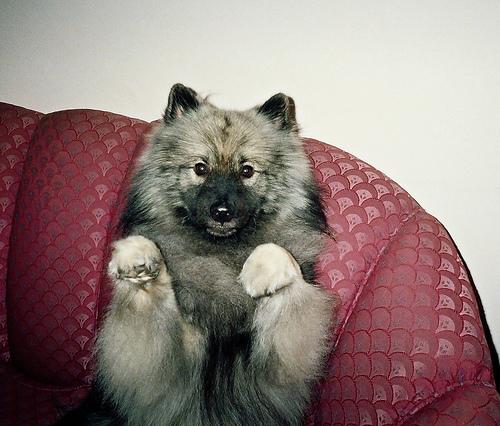
Breed: keeshond